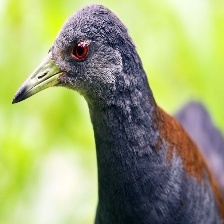
Species: BLACK TAIL CRAKE
Scientific name: AMAURORNIS BICOLOR